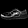
Label: Sneaker